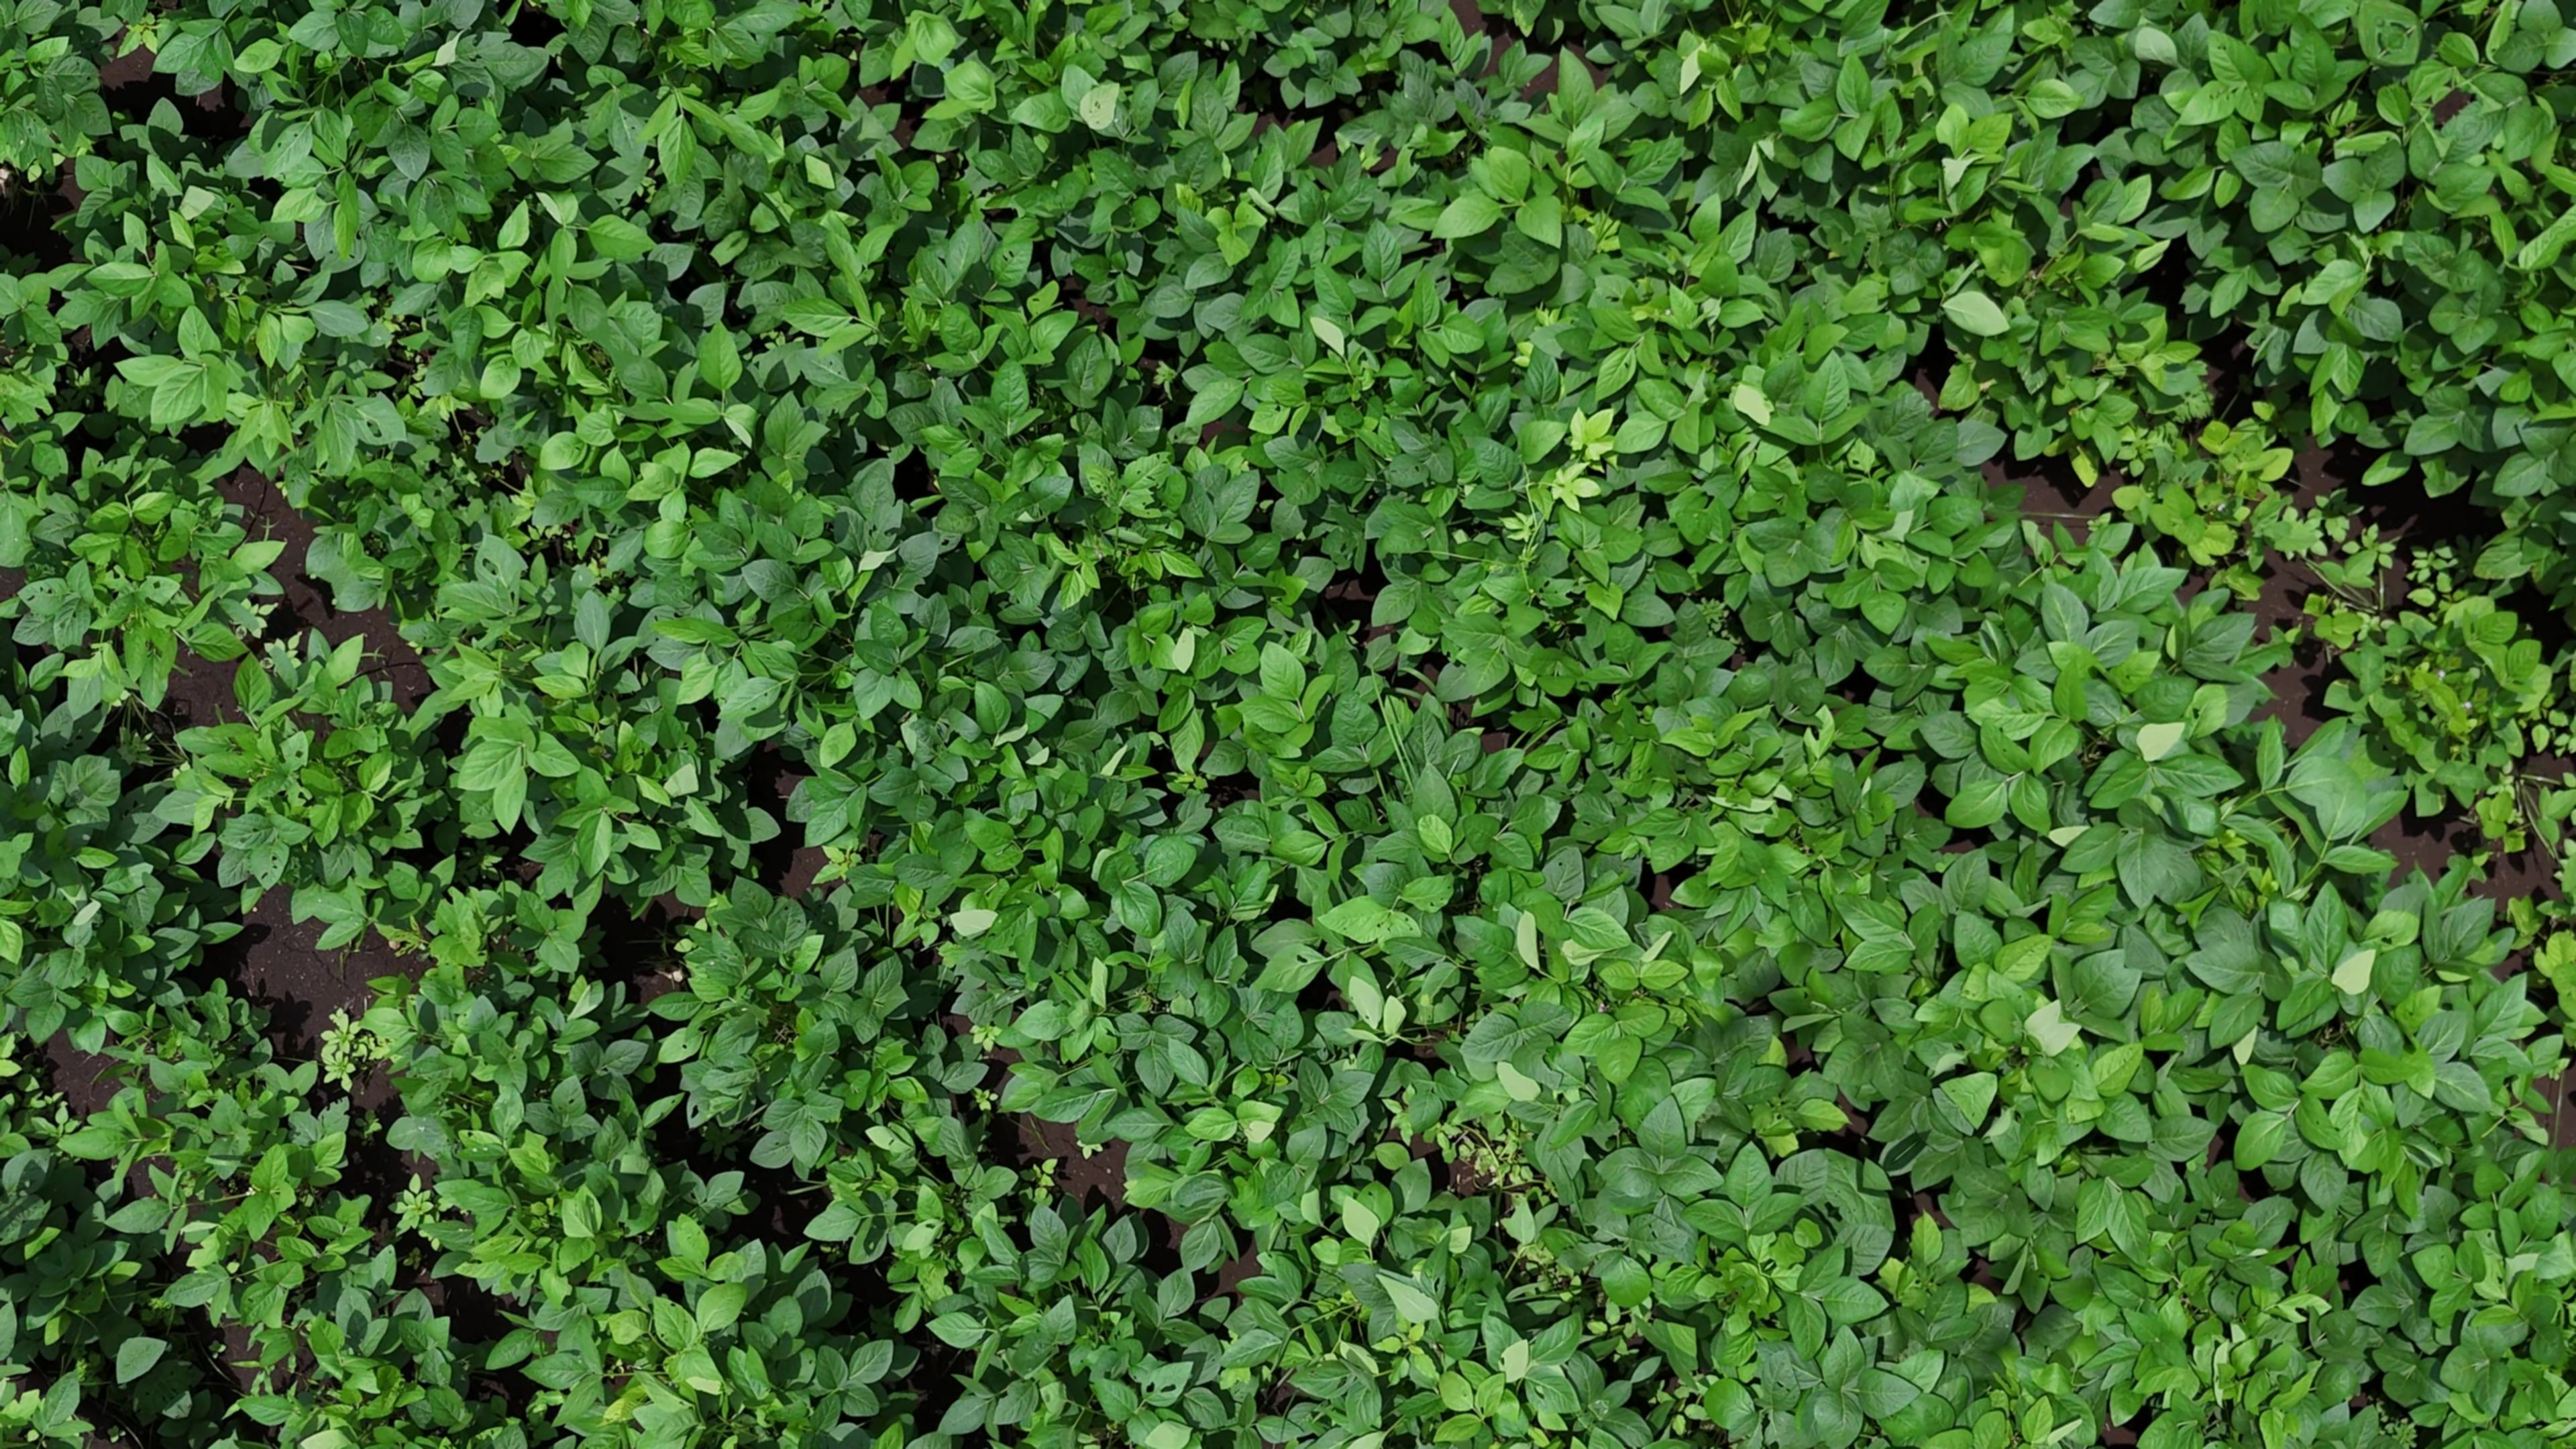
Label: Healthy